Calvin Hill

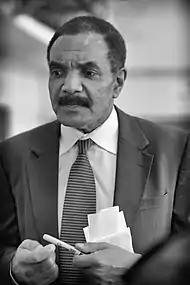
Hill in 2014, speaking to students at the Riverdale Country School

Hill's wife, Janet, was a graduate of Wellesley College, where she was friends with Hillary Rodham Clinton. They are the parents of retired NBA player Grant Hill. Hill was the 1969 NFL Rookie of the Year. Twenty six years later, his son, Grant, shared the 1995 NBA Rookie of the Year award with Jason Kidd.